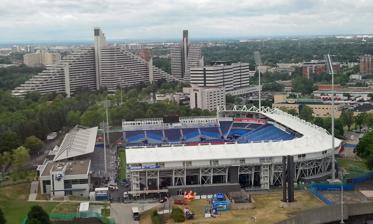
Building: Saputo Stadium
Country: Canada
Year built: 2008
20,800-seat soccer stadium in Montreal Saputo Stadium Saputo Stadium in 2023 Saputo Stadium Location in Montreal Show map of Montreal Saputo Stadium Location in Southern Quebec Show map of Southern Quebec Saputo Stadium Location in Quebec Show map of Quebec Saputo Stadium Location in Canada Show map of Canada Address 4750 Sherbrooke Street E Location Montreal, Quebec Coordinates 45°33′47″N 73°33′9″W / 45.56306°N 73.55250°W / 45.56306; -73.55250 Public transit Montreal Metro : Viau Pie-IX Owner Saputo Inc. Operator CF Montréal Capacity 19,619 Field size 110 by 70 yards (101 m × 64 m) Surface Grass Construction Broke ground April 18, 2007 Opened May 18, 2008 Expanded June 16, 2012 Construction cost C$ 47 million Architect Zinno Zappitelli Architectes (2008) Provencher Roy + Associés Architectes (2012) Services engineer CIMA+ Engineering General contractor Broccolini Construction Inc. Main contractors Dant Clayton Corporation Tenants CF Montréal ( MLS ) (2012–present) Montreal Impact ( NASL ) (2008–2011) Montreal Impact U23 ( PDL ) (2014) Montreal Impact Academy ( CSL ) (2010–2012) Canada men's national soccer team (2008–2010) FC Montreal ( USL ) (2015–2016) Saputo Stadium ( French : Stade Saputo ) is a soccer-specific stadium at Olympic Park in the borough of Mercier–Hochelaga-Maisonneuve in Montreal , Quebec , Canada. The stadium opened on May 21, 2008, and is the current home of CF Montréal (formerly the Montreal Impact). The stadium is built on the former practice track and field site on the grounds of the 1976 Summer Olympics , while the stadium's east side has a view of Olympic Stadium's inclined tower. It has a capacity of 19,619, making it the second-largest soccer-specific stadium in Canada, after BMO Field in Toronto . Construction The stadium cost CA$ 17 million ($23.4 million in 2023 dollars) to build, with $7.5 million paid by the Saputo family and the rest financed on a 25-year term. Saputo Stadium is now CF Montréal's administrative headquarters and also includes a training field, 34 corporate suites and full player welfare areas. The complex covers approximately 150,000 square metres (1,600,000 sq ft). It was designed and fabricated by Dant Clayton Corporation and built by Broccolini Construction Inc. The stadium features a natural grass playing surface and was reportedly preferred over BMO Field and its then-artificial turf by members of the Canada men's national soccer team . BMO Field has since installed a heated and irrigated hybrid (mixed artificial and natural grass) field. Anticipating a Montreal entry into Major League Soccer , plans were made to expand the stadium from its initial 13,034 capacity to 20,000 to cope with the anticipated boost in attendance. The Quebec government put $23 million for the renovation and expansion of the stadium (the total cost of the stadium was therefore about $40 million). The construction plans went into effect after MLS granted Montreal their nineteenth franchise , which began play in the 2012 season . Sports usage The stadium welcomed its first Impact home game on May 19, 2008, a scoreless draw against the Vancouver Whitecaps . The Impact's first goal in the stadium was scored by Rocco Placentino against the Charleston Battery on June 13, 2008. This also gave the Impact its first victory in the stadium, with a score of 1–0. The Impact's first game in the newly renovated and expanded Saputo was played on June 16, 2012, against the Seattle Sounders FC . The Impact won the game 4–1. The only official international matches played at Saputo Stadium were two matches played by Canada men's national soccer team during the 2010 FIFA World Cup qualification (CONCACAF) . Gallery View inside the stadium prior to expansion Saputo Stadium at night prior to expansion Stadium in 2010 prior to expansion Home match against New York Red Bulls in 2012 Goal celebration against D.C. United in 2012 Stadium in July 2012 after expansion See also List of soccer stadiums in Canada List of Major League Soccer stadiums List of Canadian Premier League stadiums Lists of stadiums References